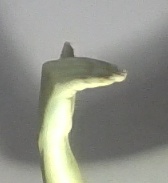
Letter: khaa